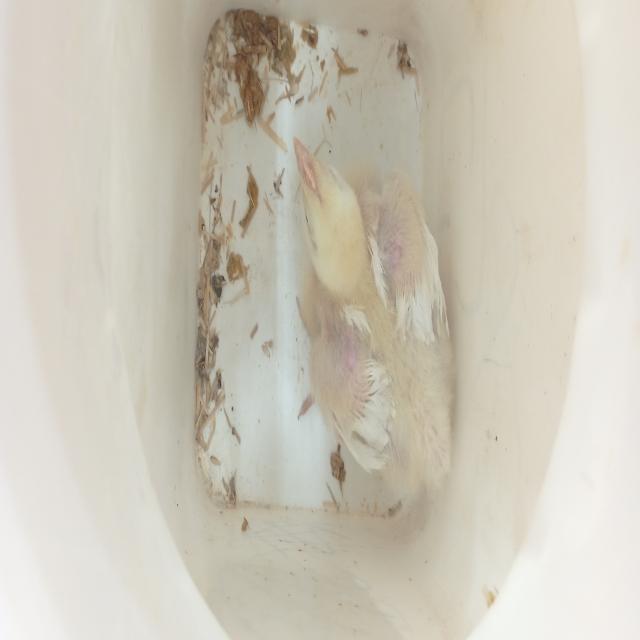
Weight: 547 g